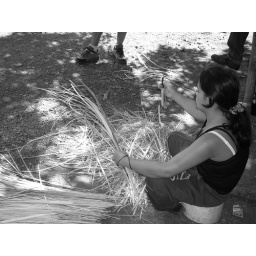
chance upon a girl making a local walis tingting, they sell it to the local market at Php 7.00 each only